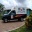
Label: ambulance